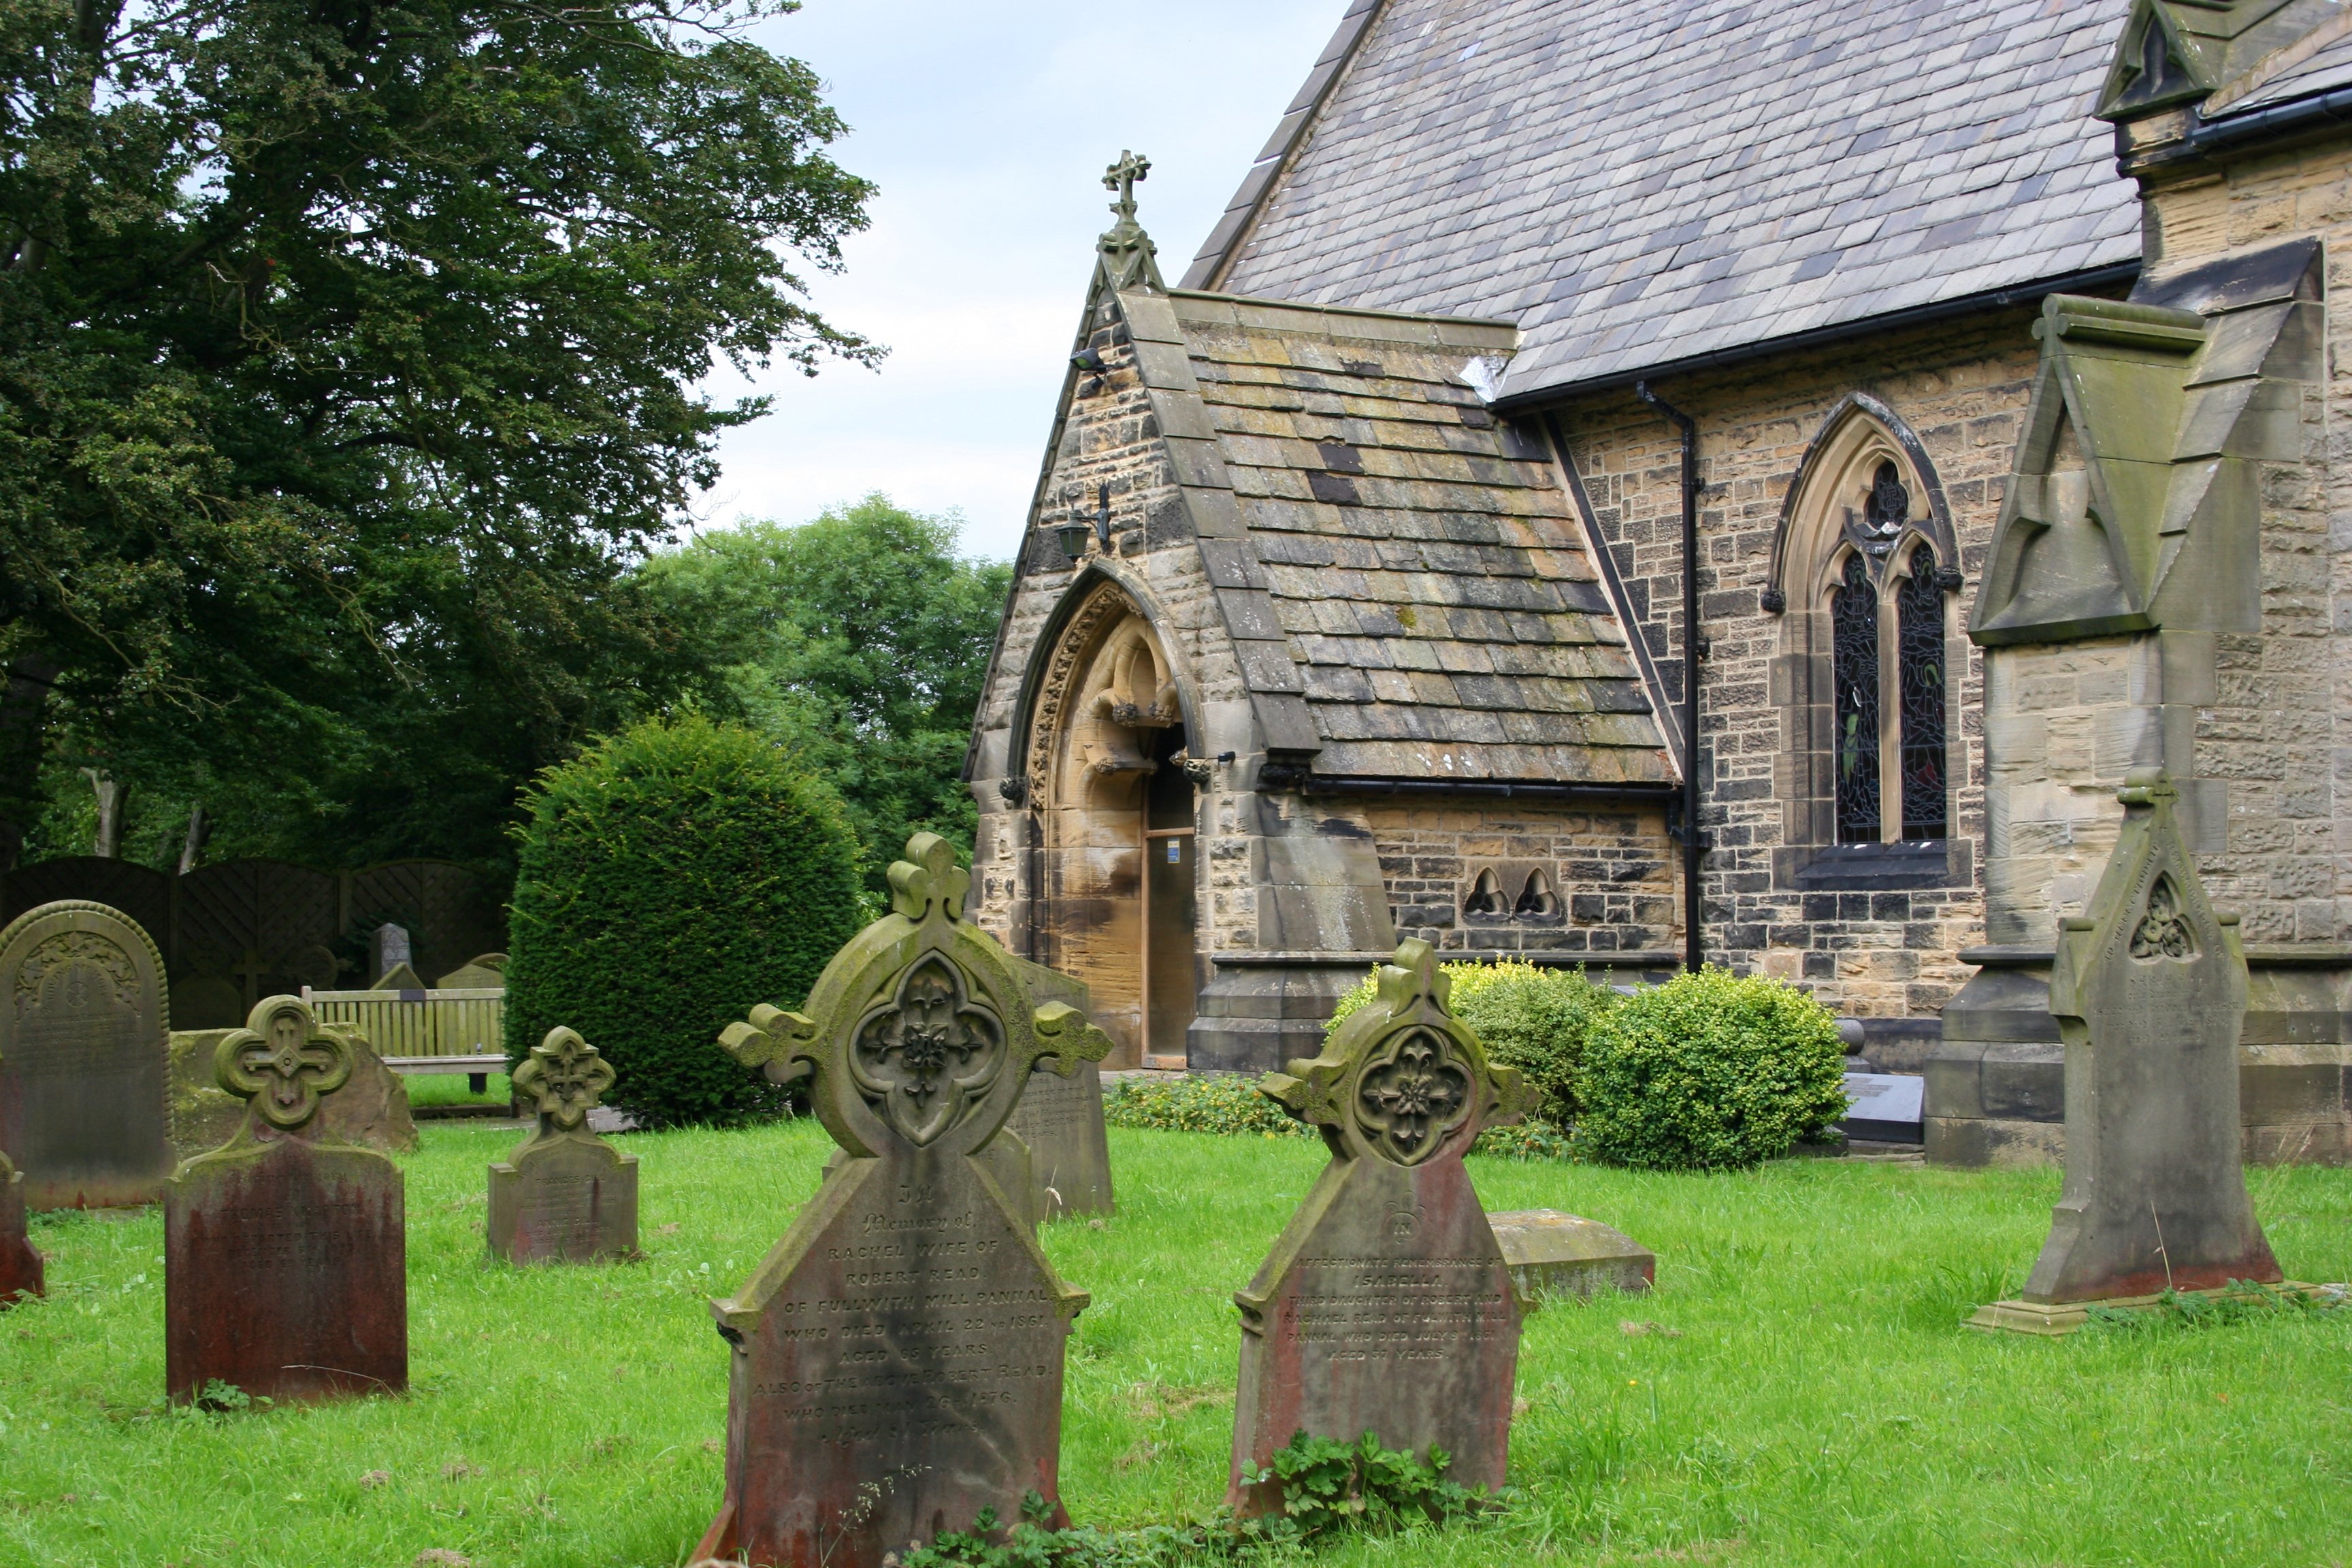
architecture, building, old, stone, monument, entrance, religion, ancient, church, chapel, cemetery, gate, door, doorway, grave, memorial, headstone, front, estate, graves